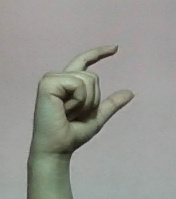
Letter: dal